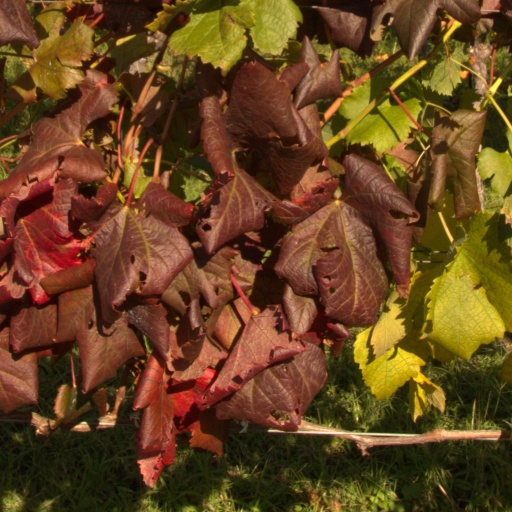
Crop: grape